Psalm 93

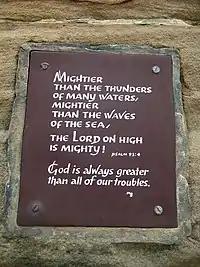
A plaque with Psalm 93:4 is affixed to the south side of the west pier lightouse, Whitby, United Kingdom.

Psalm 93 is the Song of the Day for Friday, recited in that day's morning prayer service. Some communities also recite this psalm as the "ma'amad" (special daily prayer) for Friday. Additionally, Psalm 93 is the final psalm said during the Kabbalat Shabbat service on Friday night, acting as a summation of the preceding seven psalms. It is also recited in its entirety during Pesukei dezimra on Shabbat, Yom Tov, and - in many communities - on Hoshana Rabbah. In most Sephardic communities, it is recited in mincha on Friday as well.